Kungsträdgården

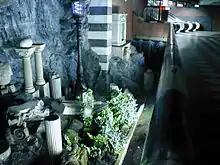
Art at the metro station Kungsträdgården

South of the park is the quay Strömgatan interconnecting the bridges Strömbron and Norrbro, both of which stretches over to the Stockholm Old Town and the Royal Palace.